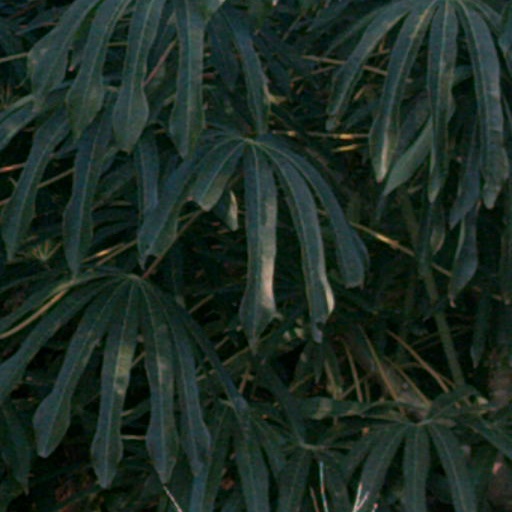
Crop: cassava